Catopsbaatar

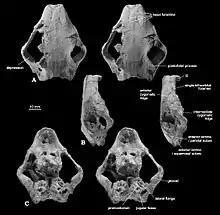
Stereo photographs showing the most complete adult skull PM 120/107 from above, the side, and below

The maxilla (the main part of the upper jaw) was extensive, and formed most of the side of the snout. It contained all the upper teeth, except the incisors. The infraorbital foramina (openings at the lower front of the maxilla) were slit-like in some specimens and rounded in others, and varied in number from one to three. One of the most characteristic features of the face of "Catopsbaatar" was the very large anterior zygomatic ridge on the sides of the upper jaw (a site for jaw-muscle attachment). It was much higher than in other djadochtatheriids except for "Djadochtatherium", from which it differed in that the ridge was semicircular rather than roughly trapezoidal (other genera have elliptical ridges). The front margin of the anterior zygomatic ridge was thickened, which produced a bulge on the side margin of the snout when viewed from the side and above. The lower part of the suture between the maxilla and the squamosal bone extended along the hind border of the anterior zygomatic ridge. The palatal processes of the maxilla formed most of the palate. The major palatine foramina had shallow grooves extending forward. The postpalatine torus (a bony protrusion on the palate) of "Catopsbaatar" was less prominent than was that of "Tombaatar". The frontal bone was large, and formed most of the cranial roof. The suture between the frontal and parietal bones formed a U-shaped part in the middle which pointed backwards—similar to the condition in "Kryptobaatar" but less deep, with smaller U-shaped structures at the sides. This differed from "Djadochtatherium", which had a narrower V-shaped suture between the frontal and parietal bones.